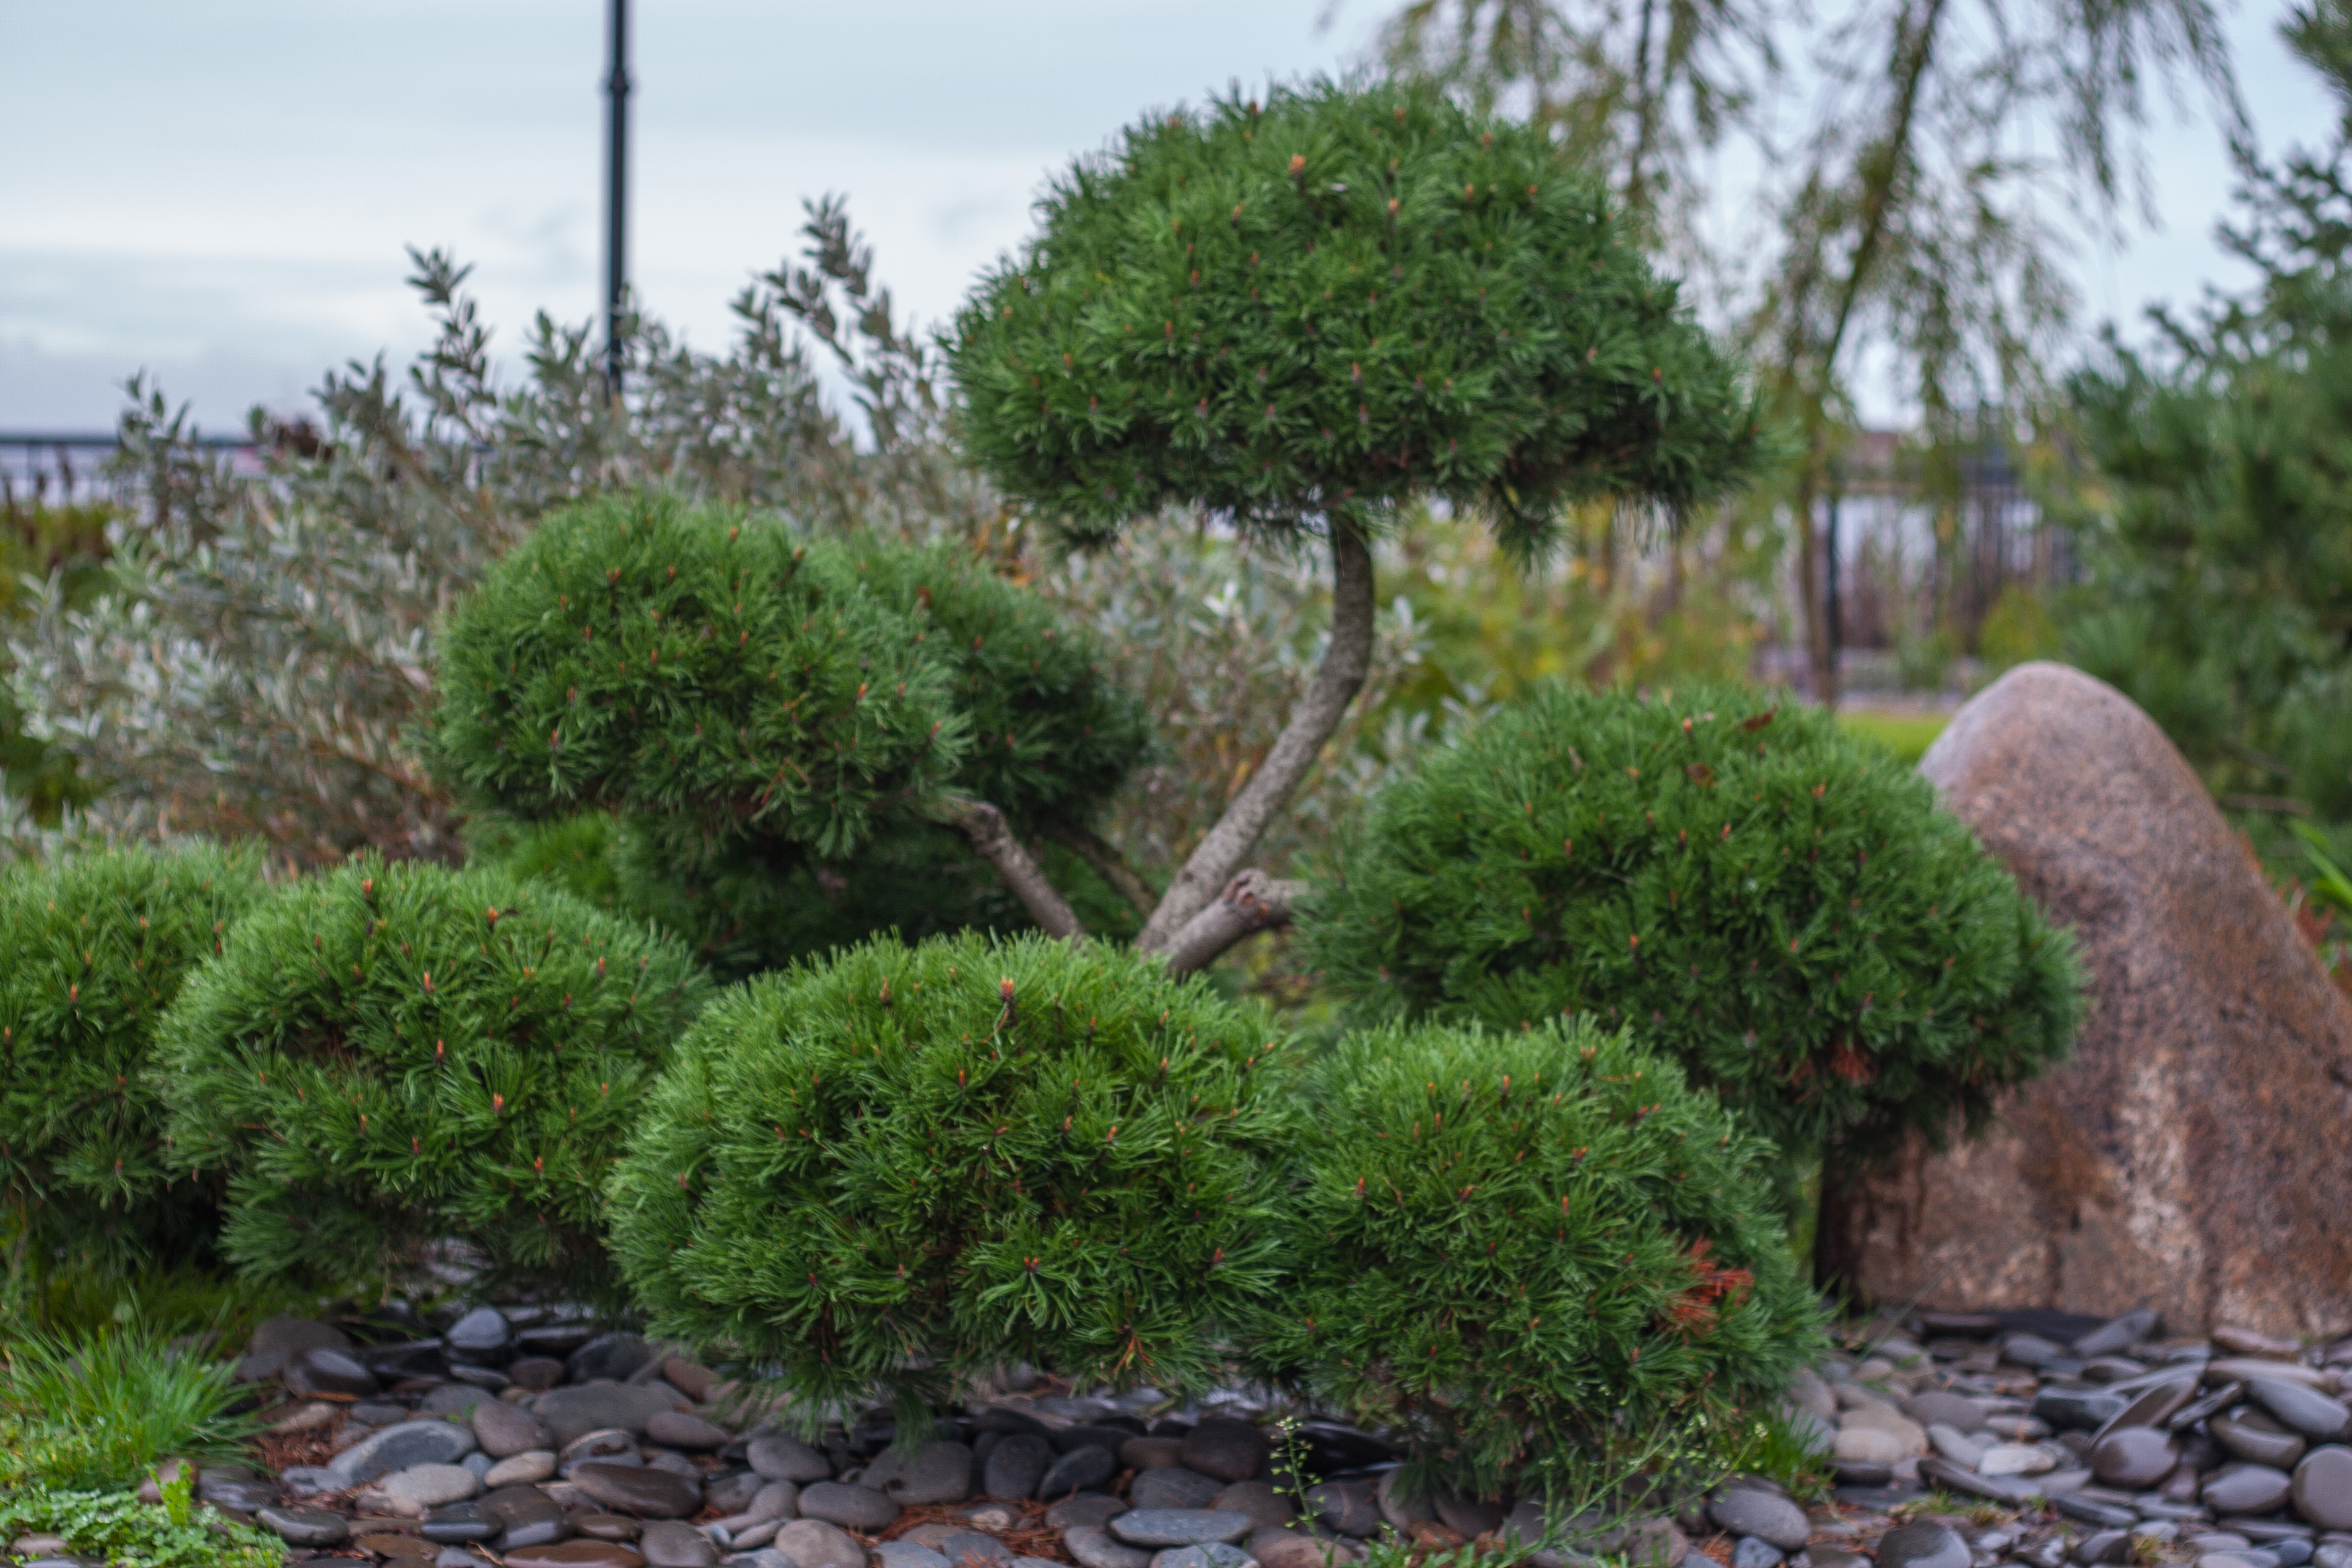
image, tree, plant, shrub, vegetation, thuya, woody plant, Red juniper, evergreen, botany, grass, landscape, shrubland, garden, groundcover, conifer, landscaping, subshrub, botanical garden, plant community, pine family, cypress family, houseplant, juniper, flower, rock, moss, perennial plant